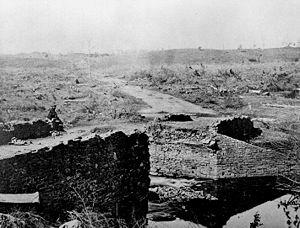
Le 15th Alabama Infrantry est un régiment d'infanterie de volontaires confédérés de l'Alabama au cours de la guerre de Sécession. Recruté dans six comtés du sud-est de l'État, il combat principalement dans l'armée de Virginie du Nord de Robert E. Lee, bien qu'il serve brièvement avec l'armée du Tennessee et Braxton Bragg à la fin de 1863 avant de revenir en Virginie au début de 1864 et jusqu'à la fin de la guerre. Sur les 1 958 hommes qui sont inscrits sur les registres au cours du conflit, 261 sont répertoriés comme tués au combat, et 416 autres morts de maladie d'après d'autres sources. 218 sont capturés, 66 ont déserté et 61 sont transférés ou démobilisés. À la fin de la guerre, seuls 170 hommes restent au moment de leur libération sur parole.